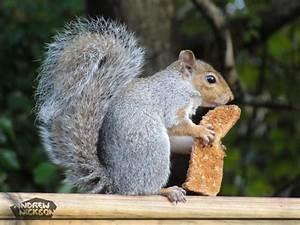
squirrel